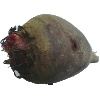
Label: Beetroot 1